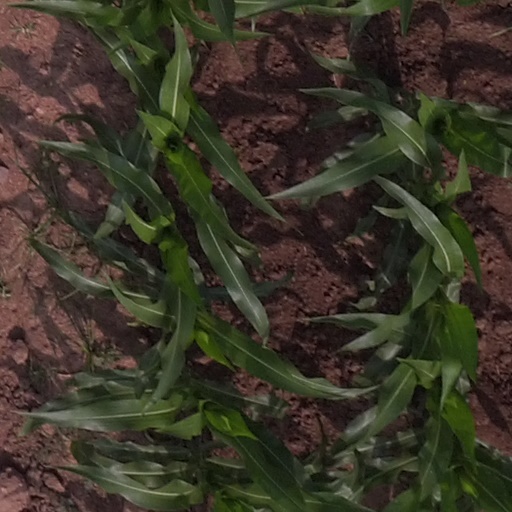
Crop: maize; corn